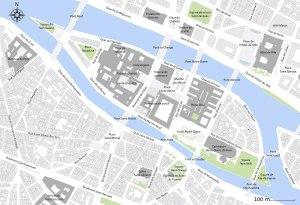
L’île de la Cité est une île située sur la Seine, en plein cœur de Paris. Elle est considérée comme l'antique berceau de la ville de Paris, autrefois Lutèce. Elle appartient aux 1ᵉʳ et 4ᵉ arrondissements. Le chroniqueur Gui de Bazoches l'évoquait en 1190 comme étant « la tête, le cœur et la moelle de Paris ».